303 series

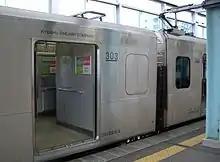
The blocked-off window at the retro-fitted toilet position in car 1

The three sets were built by Kinki Sharyo between 1999 and 2002. The fleet build details are as shown below.